Vasco SC

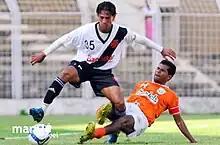
Wilton Gomes of Sporting Clube de Goa tackles Lester Fernandes of Vasco SC during a 2008–09 I-League match at Fatorda Stadium

For several years, Vasco emerged as one of the strongest sides in Goan football and they are well known for signing some quality foreigners. Signing players form Uzbekistan by them were one of the hot topics as they roped in some players including Yorqin Nazarov, Anvar Jabborov, Ravshan Teshabaev, Azamat Abduraimov, Sherzod Nazarov, Kashimov Awazbek. Vasco has participated in the National Football League II for several times, and in the 1999–00 season they emerged as runners-up. In the 2001–02 NFL season, the club secured third place, in which Vasco striker Rui Wanderley Weis scored 12 goals. In the 2002–03 National Football League, Vasco finished third on league table and they thrashed HAL SC 8–0, making it the biggest ever win for the club on margin. In September 2000, they reached final of Tirur All-India Football Tournament in Tirur, Kerala, but finished as runners-up, losing 5–4 to Indian Bank Recreational Club. The club took part in E. K. Nayanar Memorial Gold Cup in 2007 and faced Pakistan XI and Ghanaian side Nania in group stages.